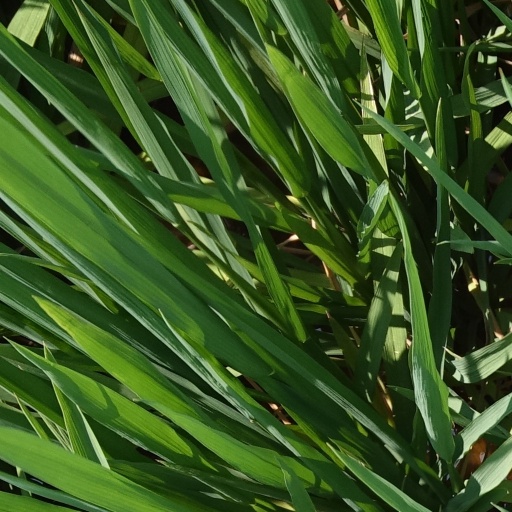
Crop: rice